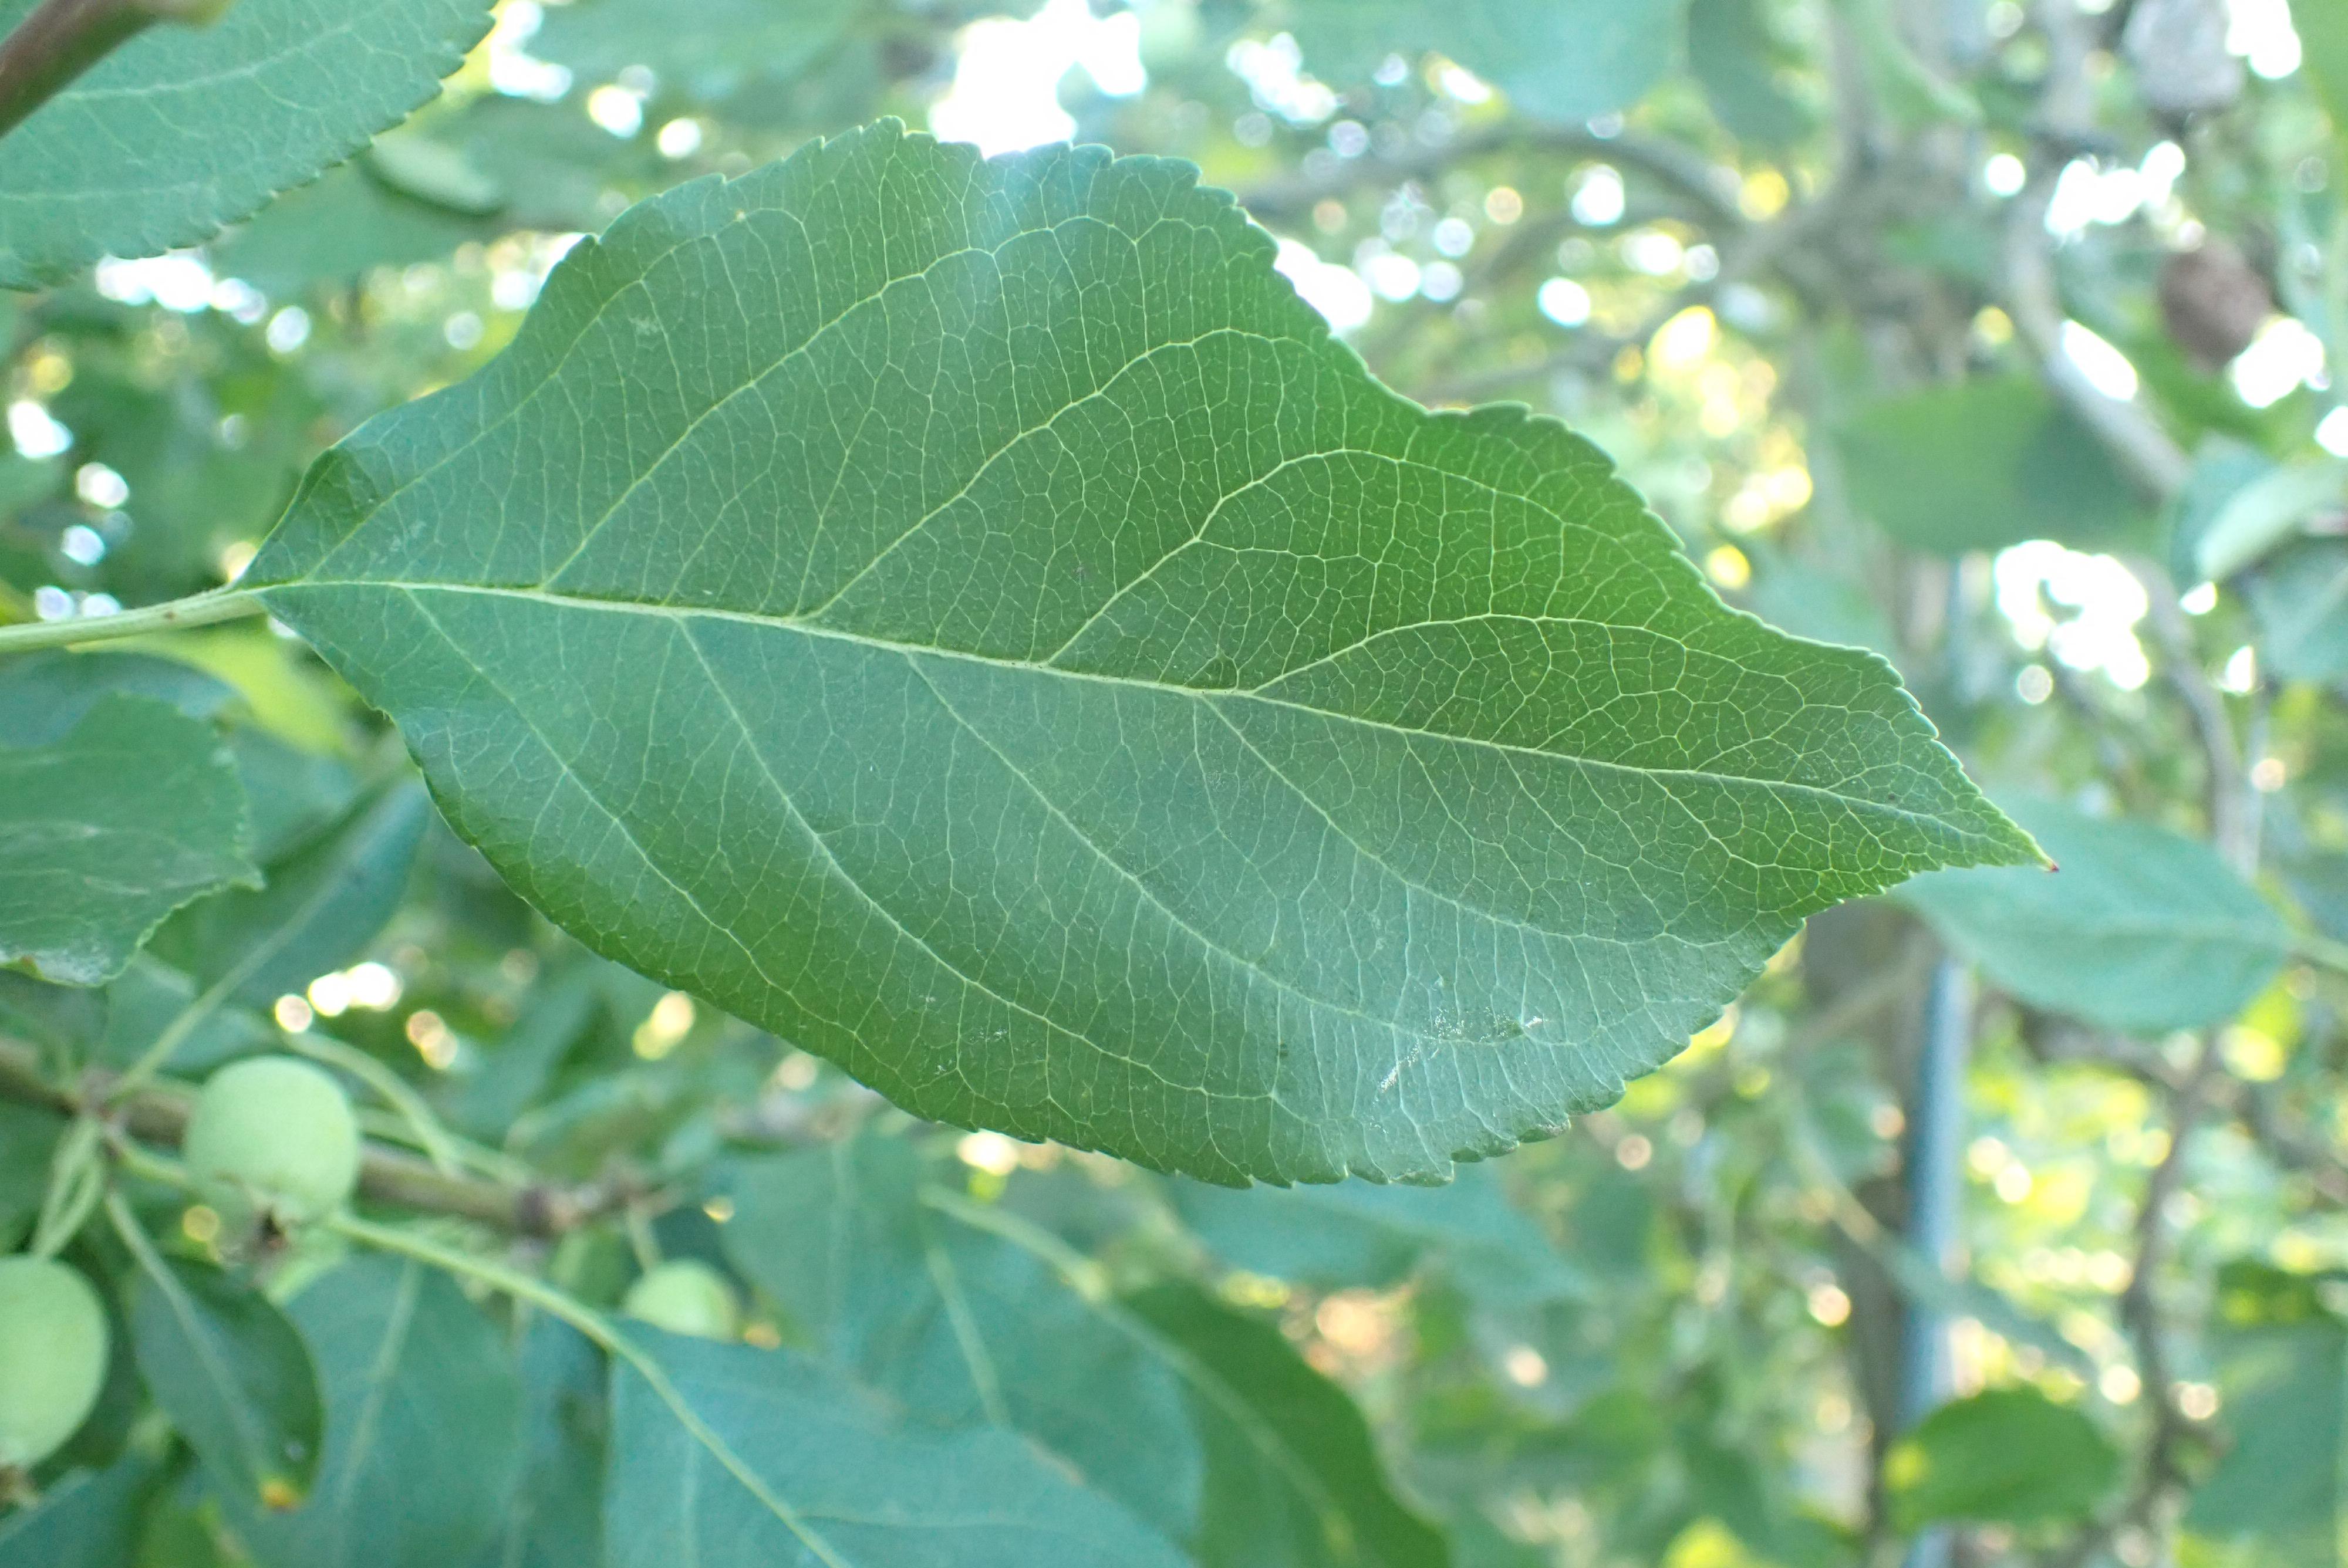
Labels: healthy